Eurasia

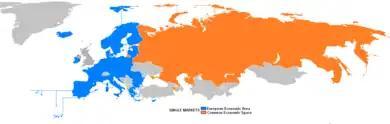
Single markets in European and post-Soviet countries; European Economic Area and Common Economic Space

Across Eurasia, several single markets have emerged, including the Eurasian Economic Space, European Single Market, ASEAN Economic Community, and the Gulf Cooperation Council. There are also several international organizations and initiatives which seek to promote integration throughout Eurasia, including: